Mohammad Bagheri Taj Amir

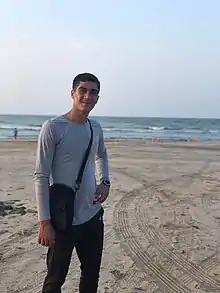

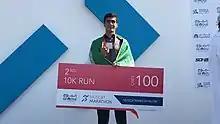
Mohammad Bagheri Taj Amir being the runner-up in Muscat marathon 2019

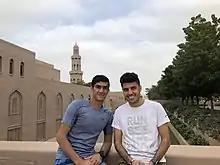
Mohammad Bagheri Taj Amir and Jafar Moradi next to Sultan Qaboos mosque shortly after Muscat marathon 2019 where Bagheri had become the runner-up and Moradi got the 6th place.

Mohammad Bagheri Taj Amir is an Iranian professional runner. He was born in 1998 in Nurabad village of Lorestan province in Iran. He began his athletic career in his early years, winning several inter-school competitions. Later on, he entered the provincial competitions. In 2014, he won the championship of the Iranian junior competitions in the 1500 and 800 meters categories.